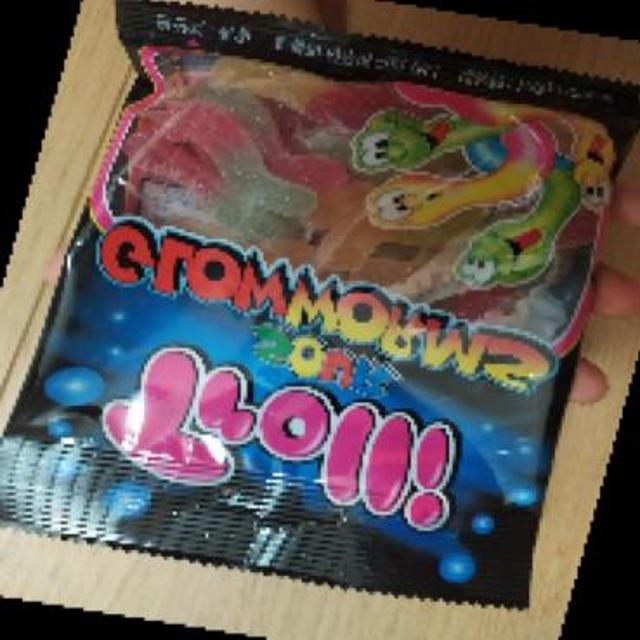
Label: plastics